Bohol

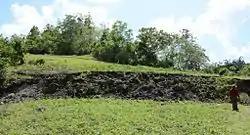
Part of the North Bohol Fault in Inabanga

The earliest significant contact of the island with Spain occurred in 1565. On 16 March 1565, a Spanish explorer named Miguel López de Legazpi arrived in Bohol seeking spices and gold. After convincing the native chieftains that they were not Portuguese (who raided the islands of Mactan in 1521), Legazpi made a peace pact with Datu Sikatuna. This pact was signified with a "sandugo" (blood compact) between the two men. This event, simply called the "Sandugo" ("one blood"), is celebrated in Bohol every year during the Sandugo Festival. The "Sandugo" or blood compact is also depicted on Bohol's provincial flag and the Bohol provincial seal.